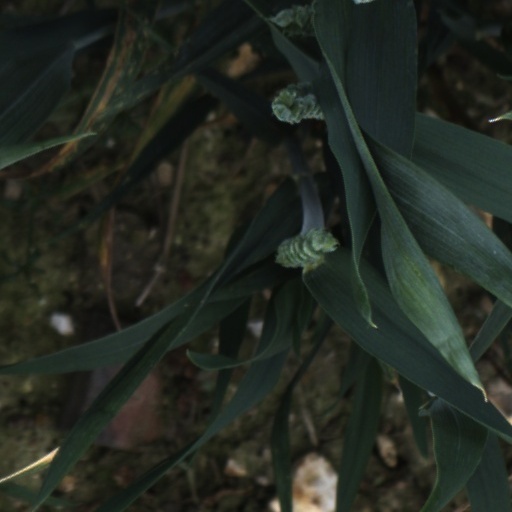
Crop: wheat